Italian cuisine

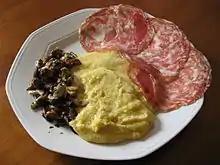
Polenta served with and mushrooms, a traditional peasant food of Veneto

The cuisine of Sardinia is characterised by its own variety and by the fact of having been enriched through a number of interactions with the other Mediterranean cultures while retaining its own identity.